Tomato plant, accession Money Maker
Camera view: horizontal (90 deg, fisheye); turntable rotation: 270 degrees
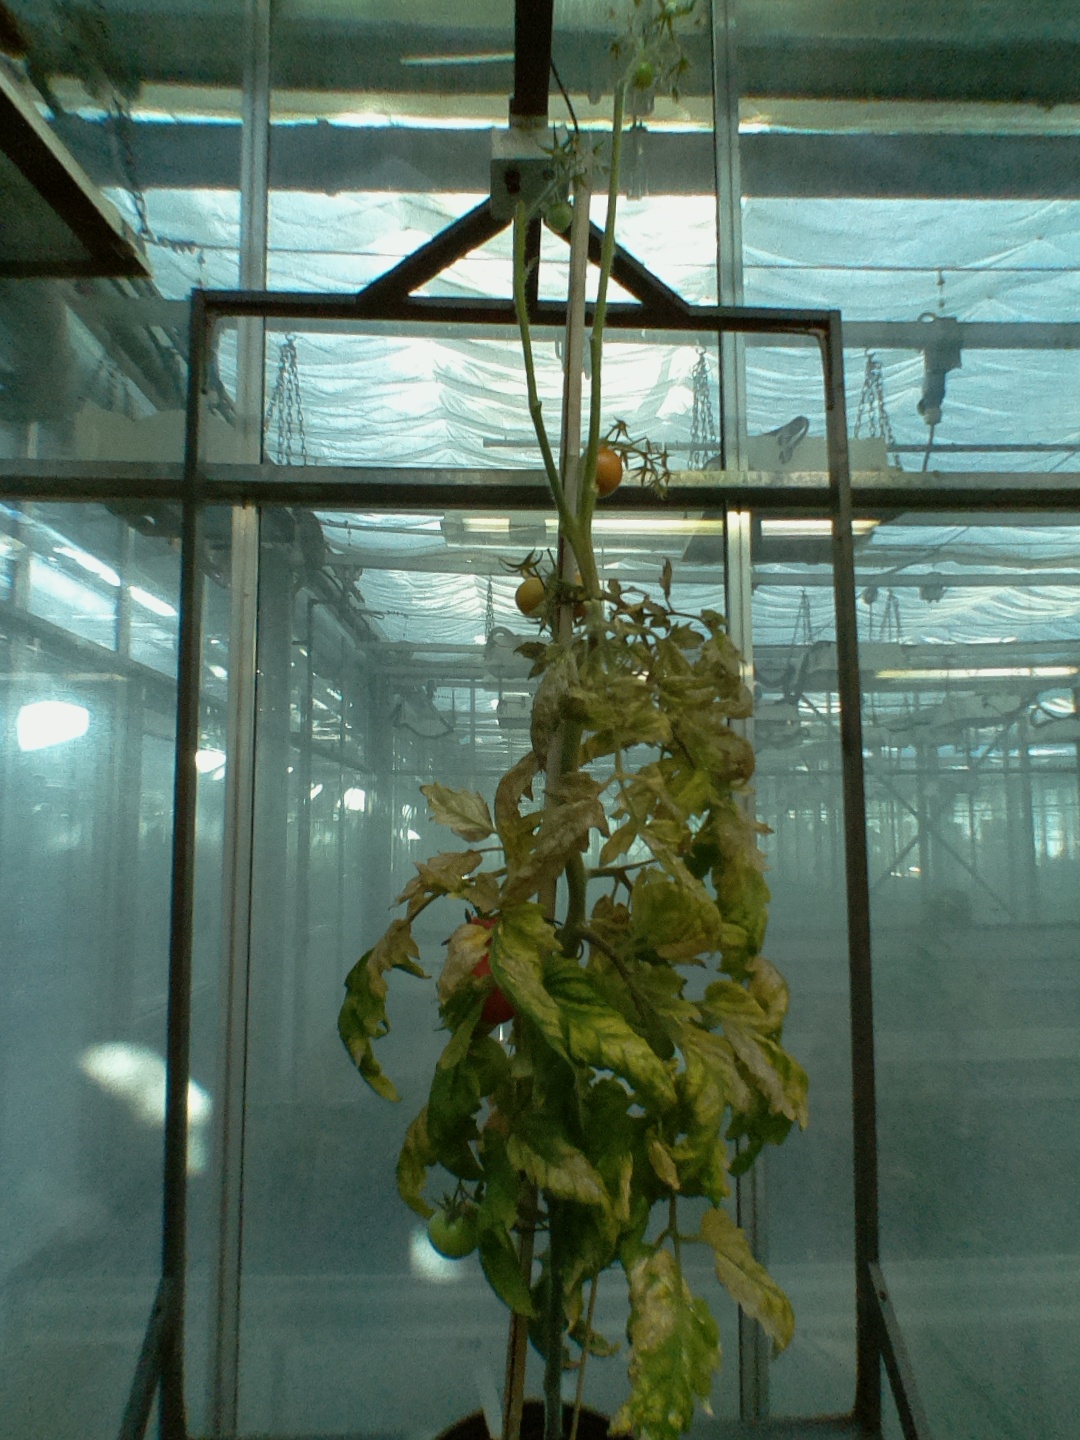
BBCH growth stage 84: 40%-50% of fruits show typical fully ripe color